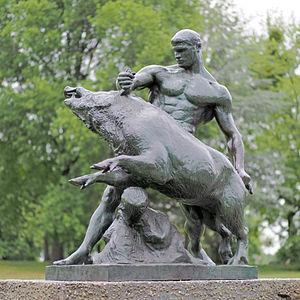
Le sanglier d'Érymanthe, dans la mythologie grecque, est un énorme sanglier qui terrifiait les habitants du mont Érymanthe en Arcadie. Sa capture constitue le quatrième travail d'Héraclès.